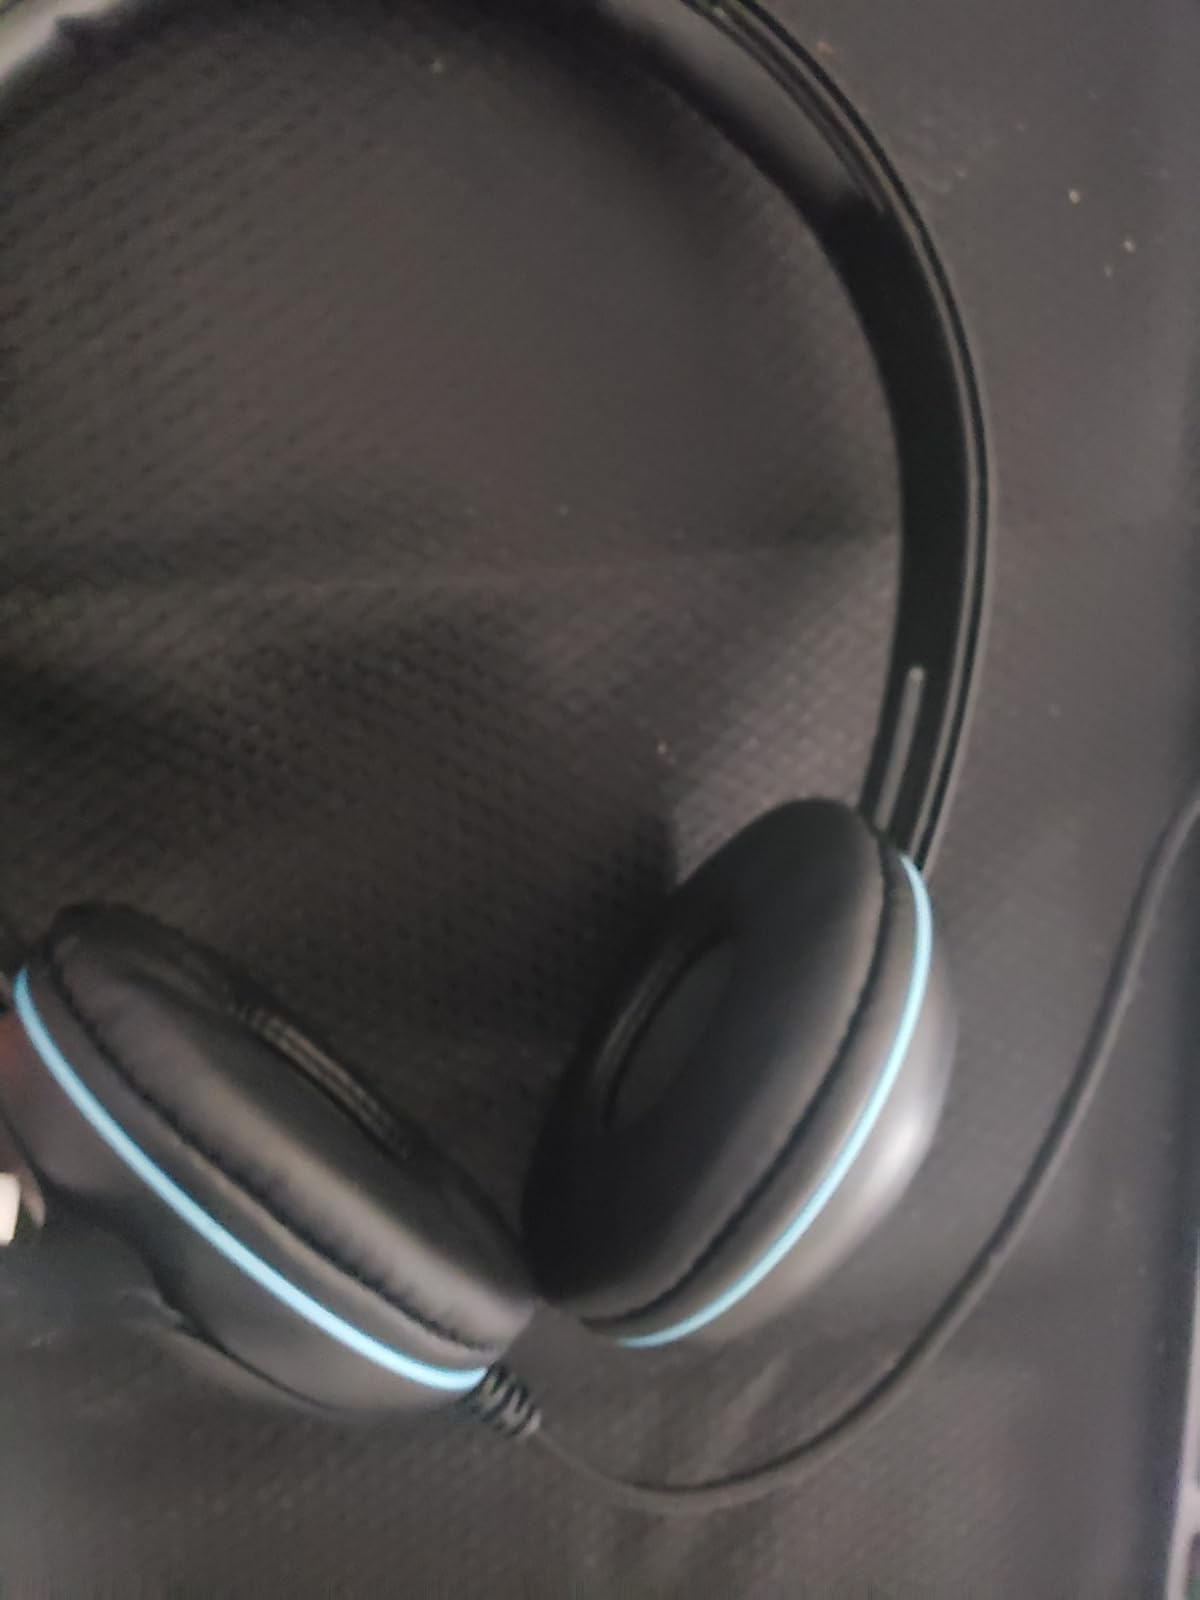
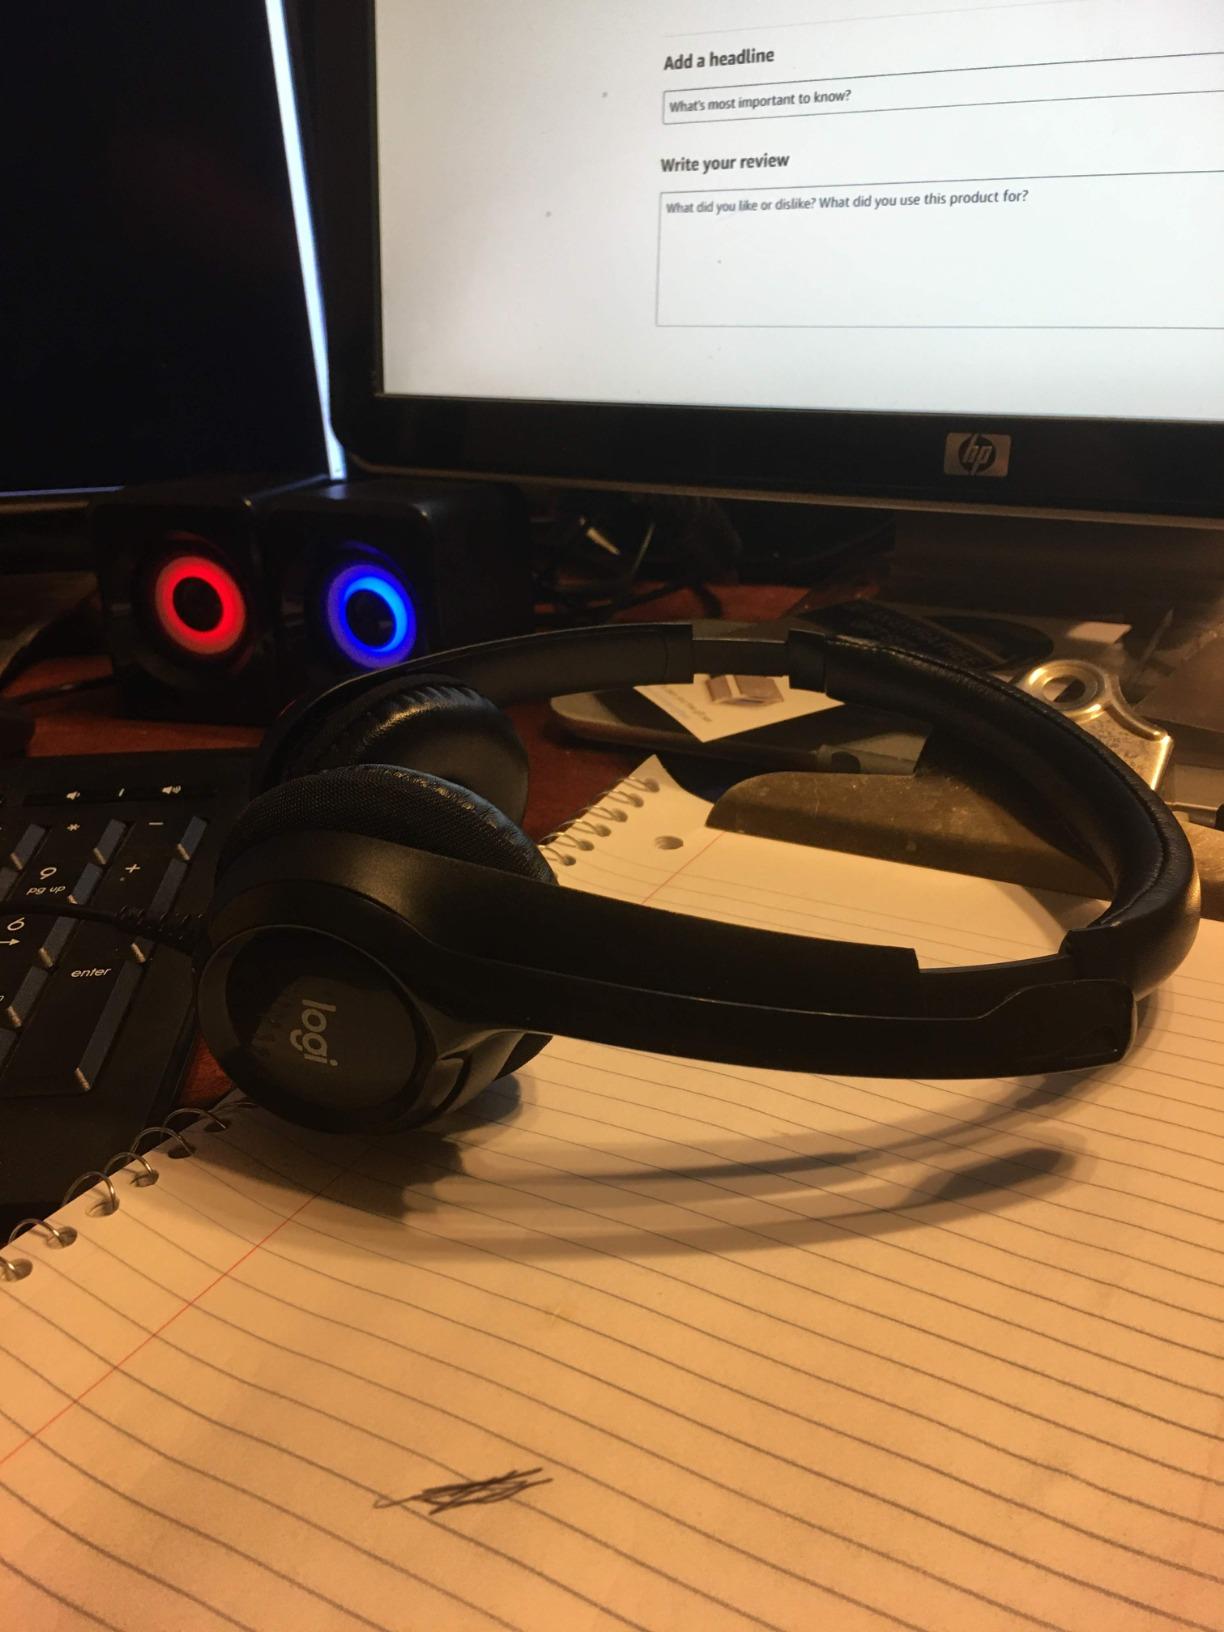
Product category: headphones
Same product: no